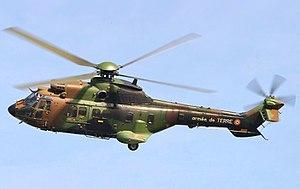
En France, l'aviation légère de l'Armée de terre est historiquement issue de l'artillerie dont elle était en 1952 les moyens d'aviation sous le nom d'ALOA : « aviation légère d'observation d'artillerie ». L'ALAT devient une arme distincte de l'artillerie en 2003. Elle fait partie de l'Armée de terre.